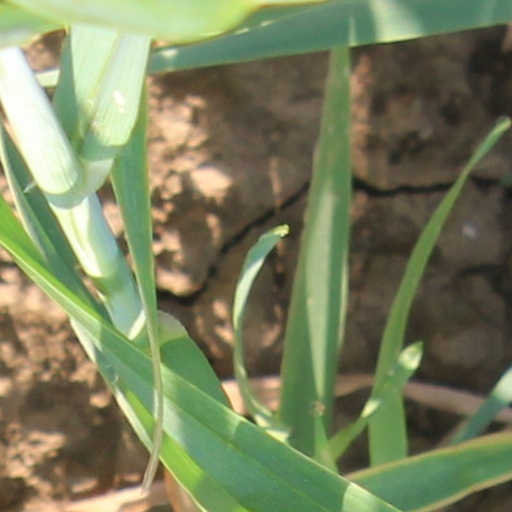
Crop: wheat